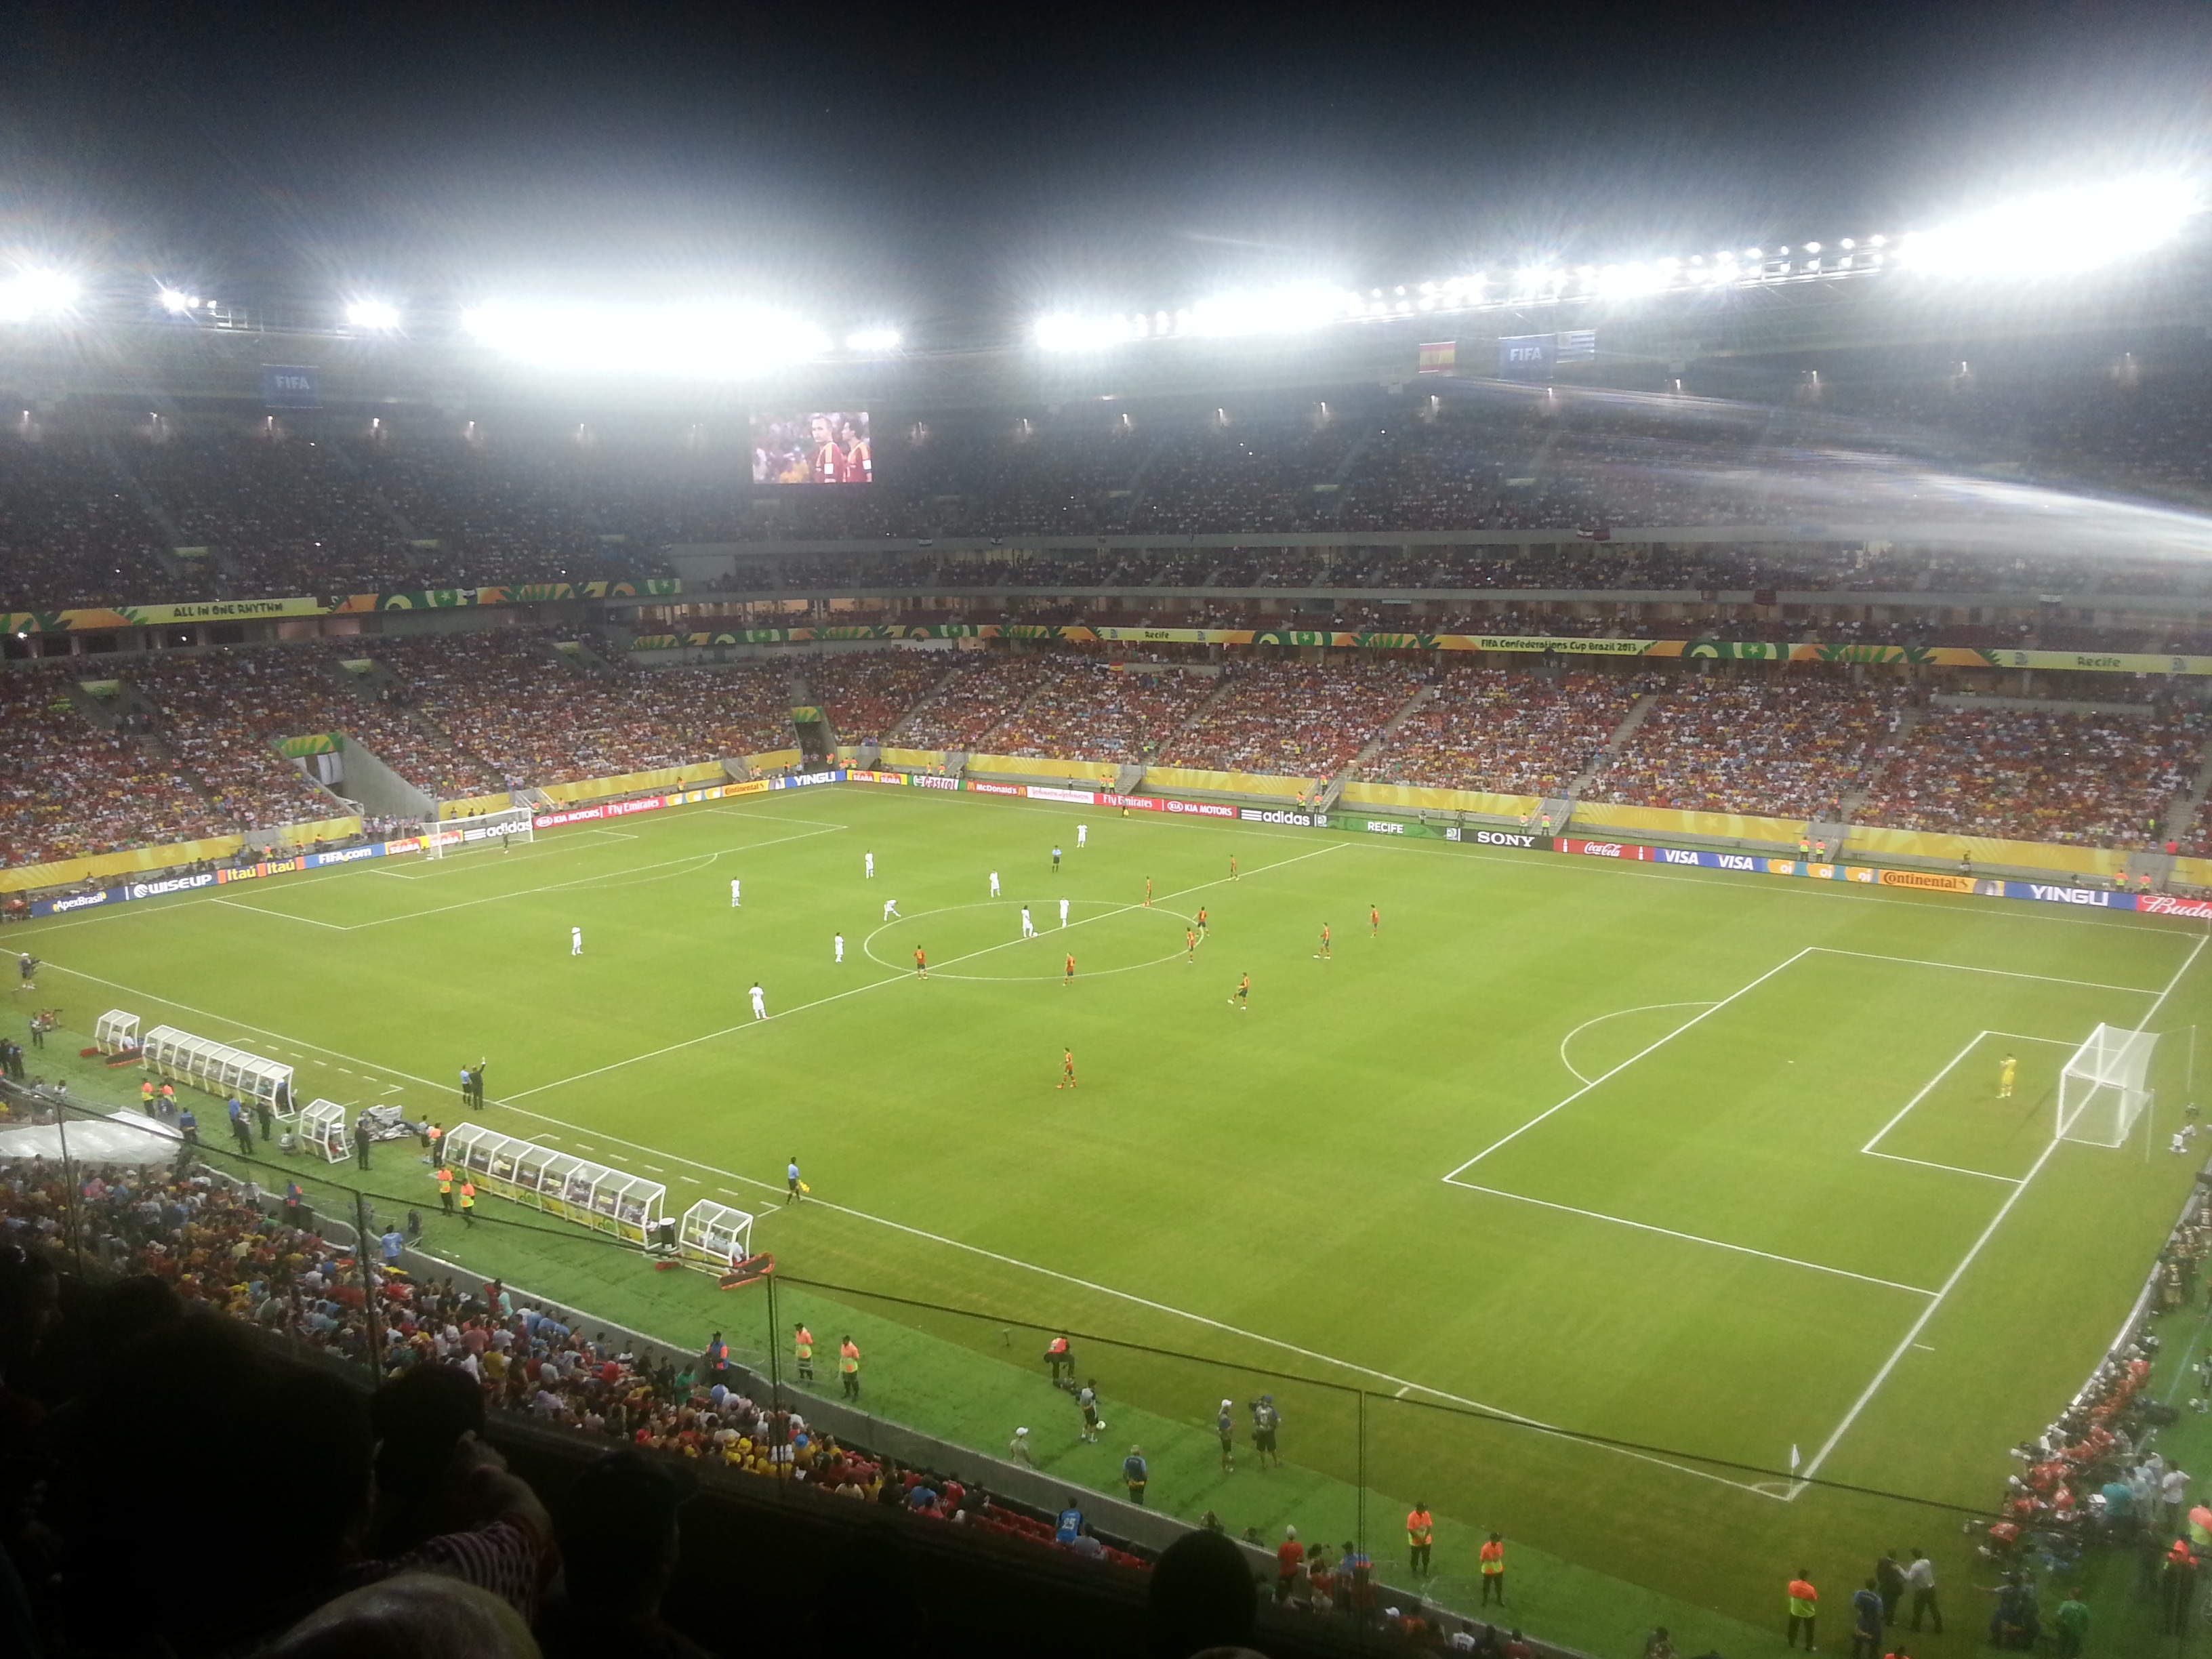
structure, soccer, football, stadium, player, baseball field, arena, 2013, spain, uruguay, pernambuco, national stadium, confederations cup, baseball park, geographical feature, atmosphere of earth, sport venue, soccer specific stadium, arena football